Cabbage Row

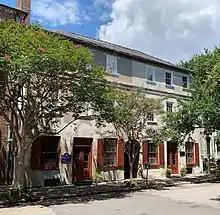
89-91 Church St.

The property was bought by landscape architect Loutrel Briggs in February 1928. Mr. Briggs intended to restore the buildings as residences suitable for artists. The property sold next to Charles H. Gibbs and his business partners in 1955.